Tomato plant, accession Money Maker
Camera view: tilt-top (135 deg); turntable rotation: 300 degrees
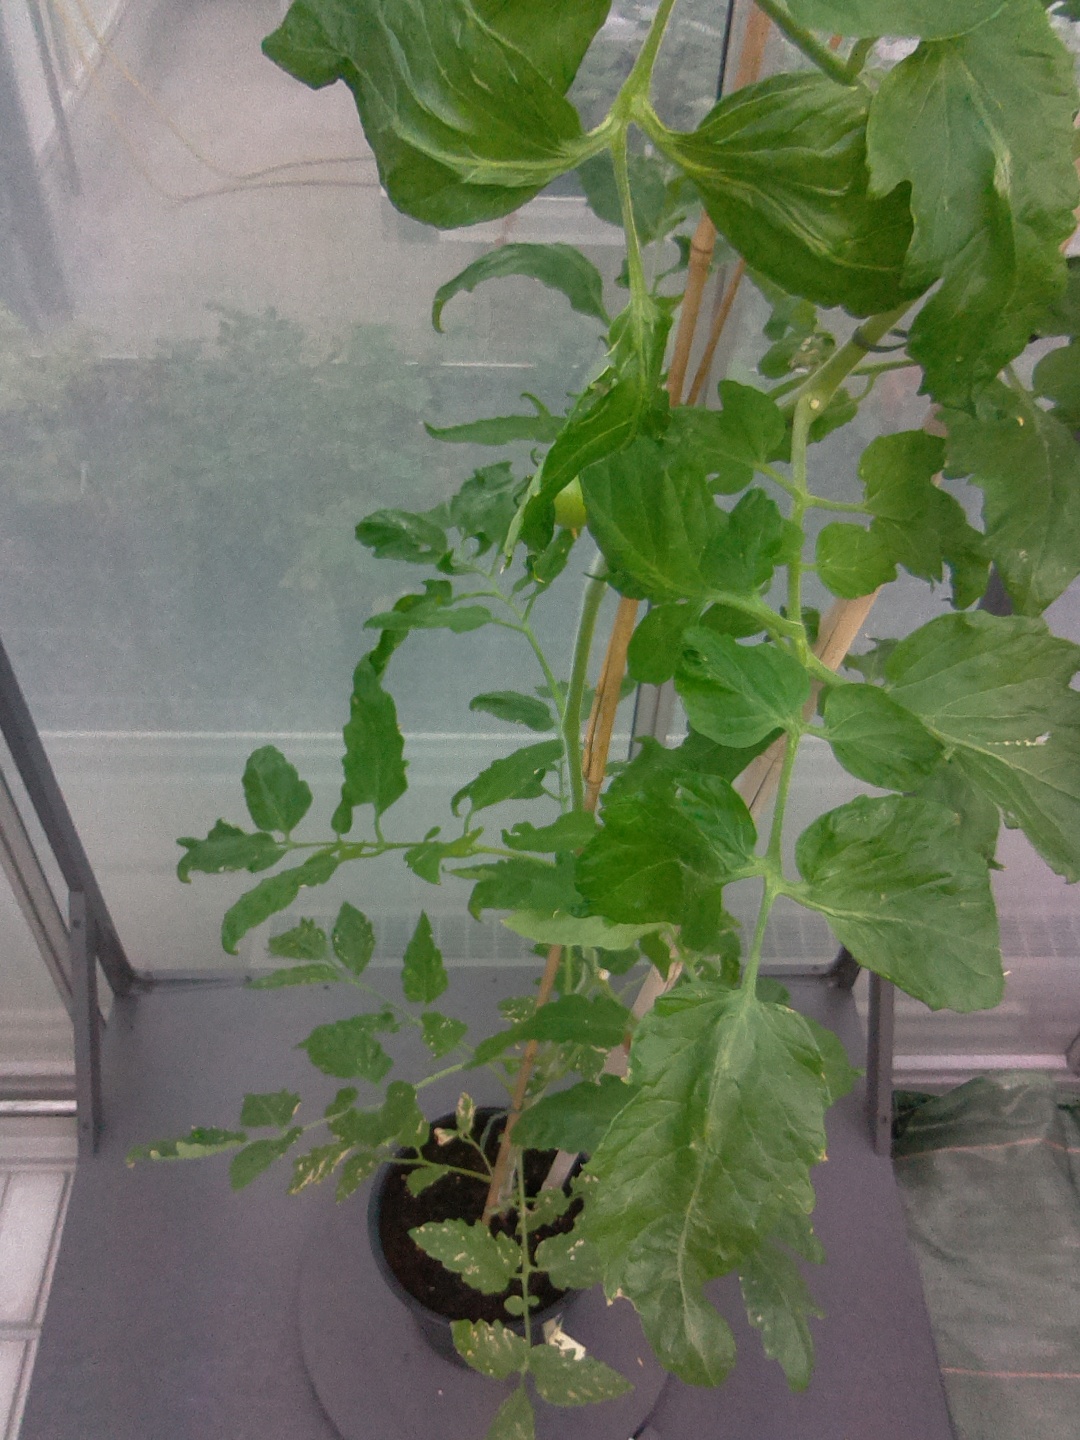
BBCH growth stage 71: 10%-20% of final fruit size